Jason Wolfe (entrepreneur)

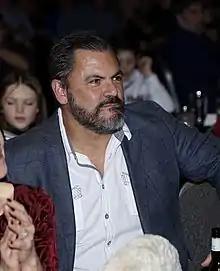
Wolfe in 2022

Jason Wolfe is an American businessman and entrepreneur who is the founder and CEO of several companies, including GiftCards.com, Gift Card Granny, and GiftYa. Wolfe serves in the Hershey Trust's Board of Directors.